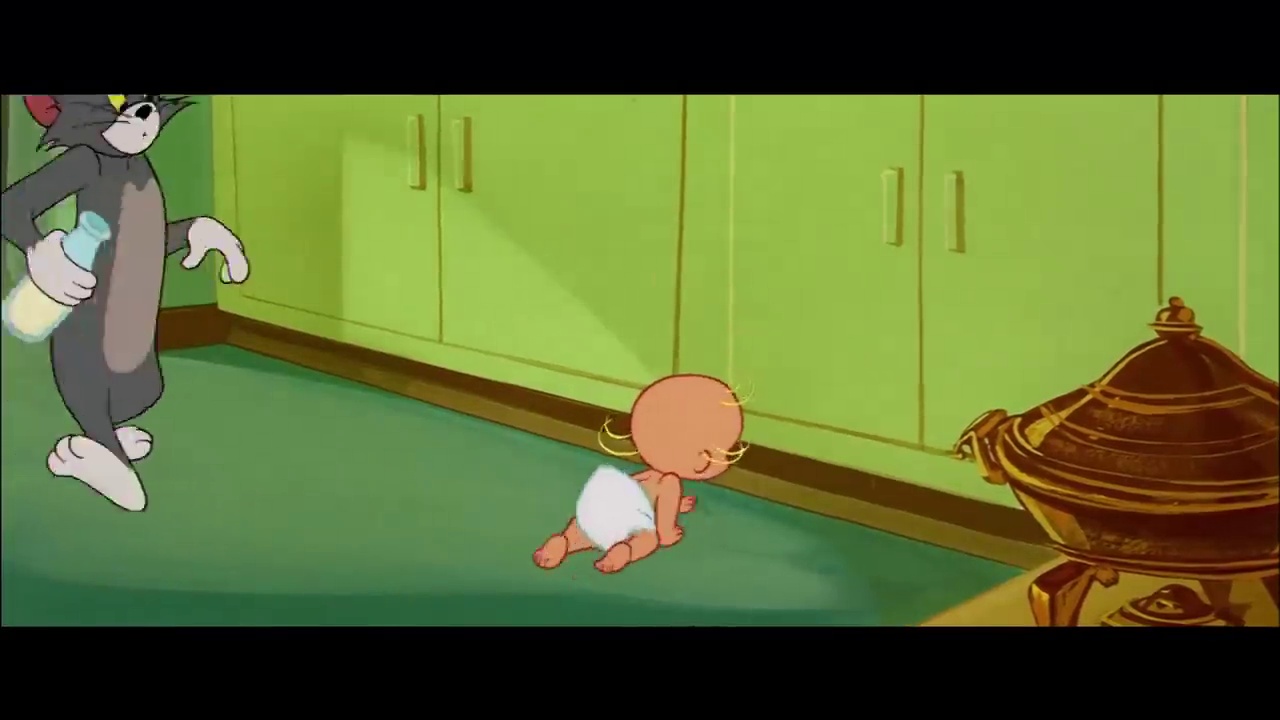
Portrait style: Cartoon Portrait